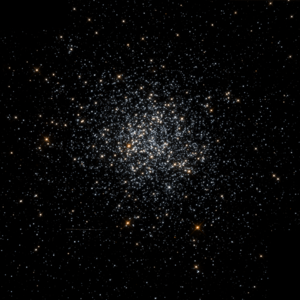
NGC 1866 est un amas ouvert situé dans la constellation de la Dorade. Cet amas est situé dans le Grand Nuage de Magellan. Il a été découvert par l'astronome australien James Dunlop en 1826.
Voici une liste non exhaustive d'amas stellaires, classée par ordre alphabétique de constellations.